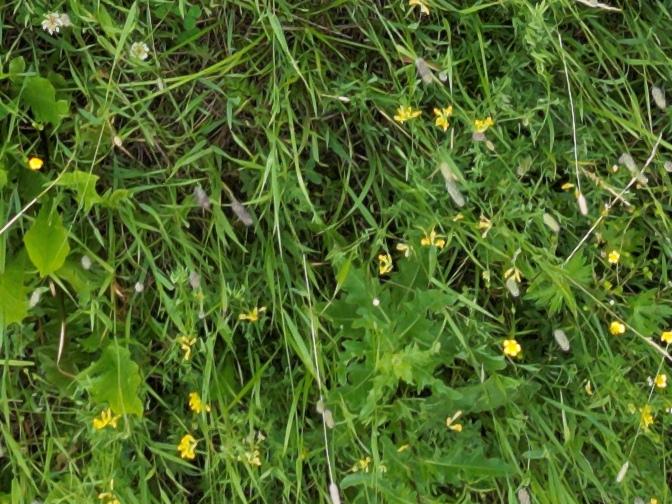
Flowers visible: yarrow flowers, yarrow flowers